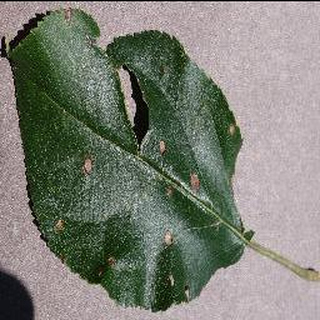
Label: apple_black_rot